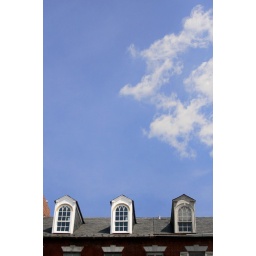
blue sky over windows